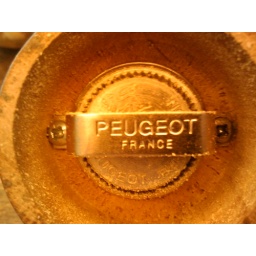
pepper machine made by car maker